Ken Sailors

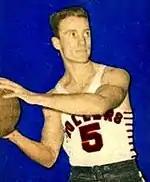
Sailors' Bowmanbasketball card, circa 1948

From 1946 to 1951, Sailors played professionally in the BAA and NBA as a member of the Cleveland Rebels, Chicago Stags, Philadelphia Warriors, Providence Steamrollers, Denver Nuggets, Boston Celtics, and Baltimore Bullets. He was second in the BAA in total assists in 1946–47, was named to the All-BAA 2nd team in 1948–49, and averaged a career high 17.3 points per game in the 1949–50 season. He scored 3,480 points in his professional career.